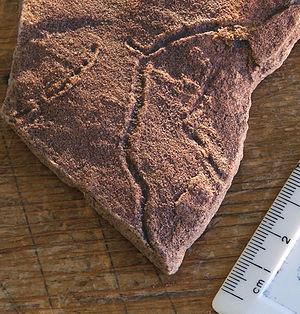
L’explosion cambrienne désigne l'apparition soudaine – à l'échelle géologique – de la plupart des grands embranchements actuels de métazoaires ainsi que de quelques autres, disparus entre-temps, initiant ainsi une grande diversification des classes et des espèces animales, végétales et bactériennes. Certains auteurs n'hésitent pas à parler de « big bang zoologique au Cambrien », avec l'apparition en quelques dizaines de millions d'années de la quasi totalité des grands plans d'organisation connus actuellement.
La faune de l'Édiacarien est constituée d'organismes énigmatiques fossiles en forme de feuille ou de tube datant de l'Édiacarien, la dernière période géologique de l'ère néoprotérozoïque. Elle doit son nom aux collines Ediacara, situées à 650 km au nord d'Adélaïde en Australie. Les fossiles de ces organismes ont été découverts dans le monde entier et font partie des plus anciens organismes pluricellulaires complexes connus. La faune de l'Édiacarien se développa lors d'un événement appelé explosion d'Avalon il y a 575 Ma après que la Terre fut sortie d'une longue période de glaciation lors du Cryogénien. Cette faune disparut en grande partie simultanément avec l'apparition rapide — à l'échelle géologique — de la biodiversité au Cambrien, connue sous le nom d'explosion cambrienne. La plus grande partie des formes d'organisation animales existant aujourd'hui sont apparues lors du Cambrien et non lors de l'Édiacarien. Il semble donc que cette faune particulière a disparu, pour une raison encore inconnue, sans avoir de descendants.